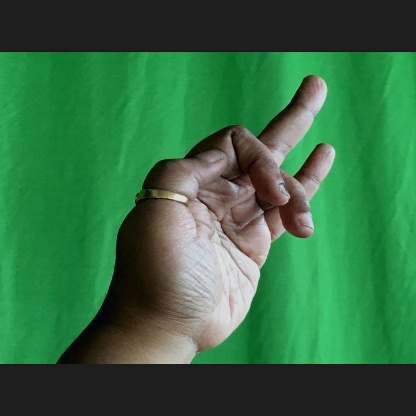
Mudra: Shukatundam